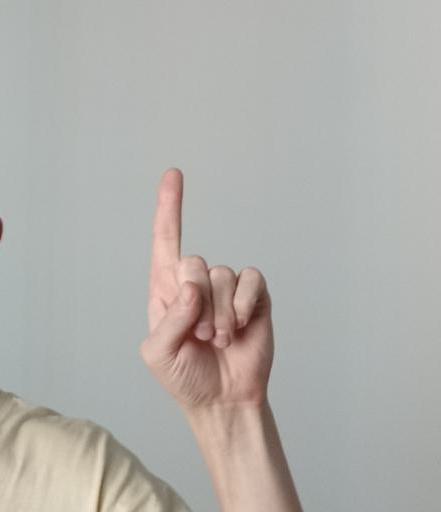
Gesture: one